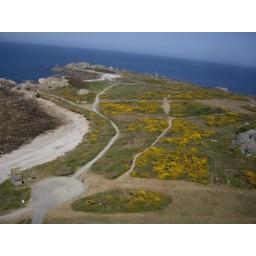
The view from above the L'Ancresse beach car park/Martello towards Fort Le Marchant.